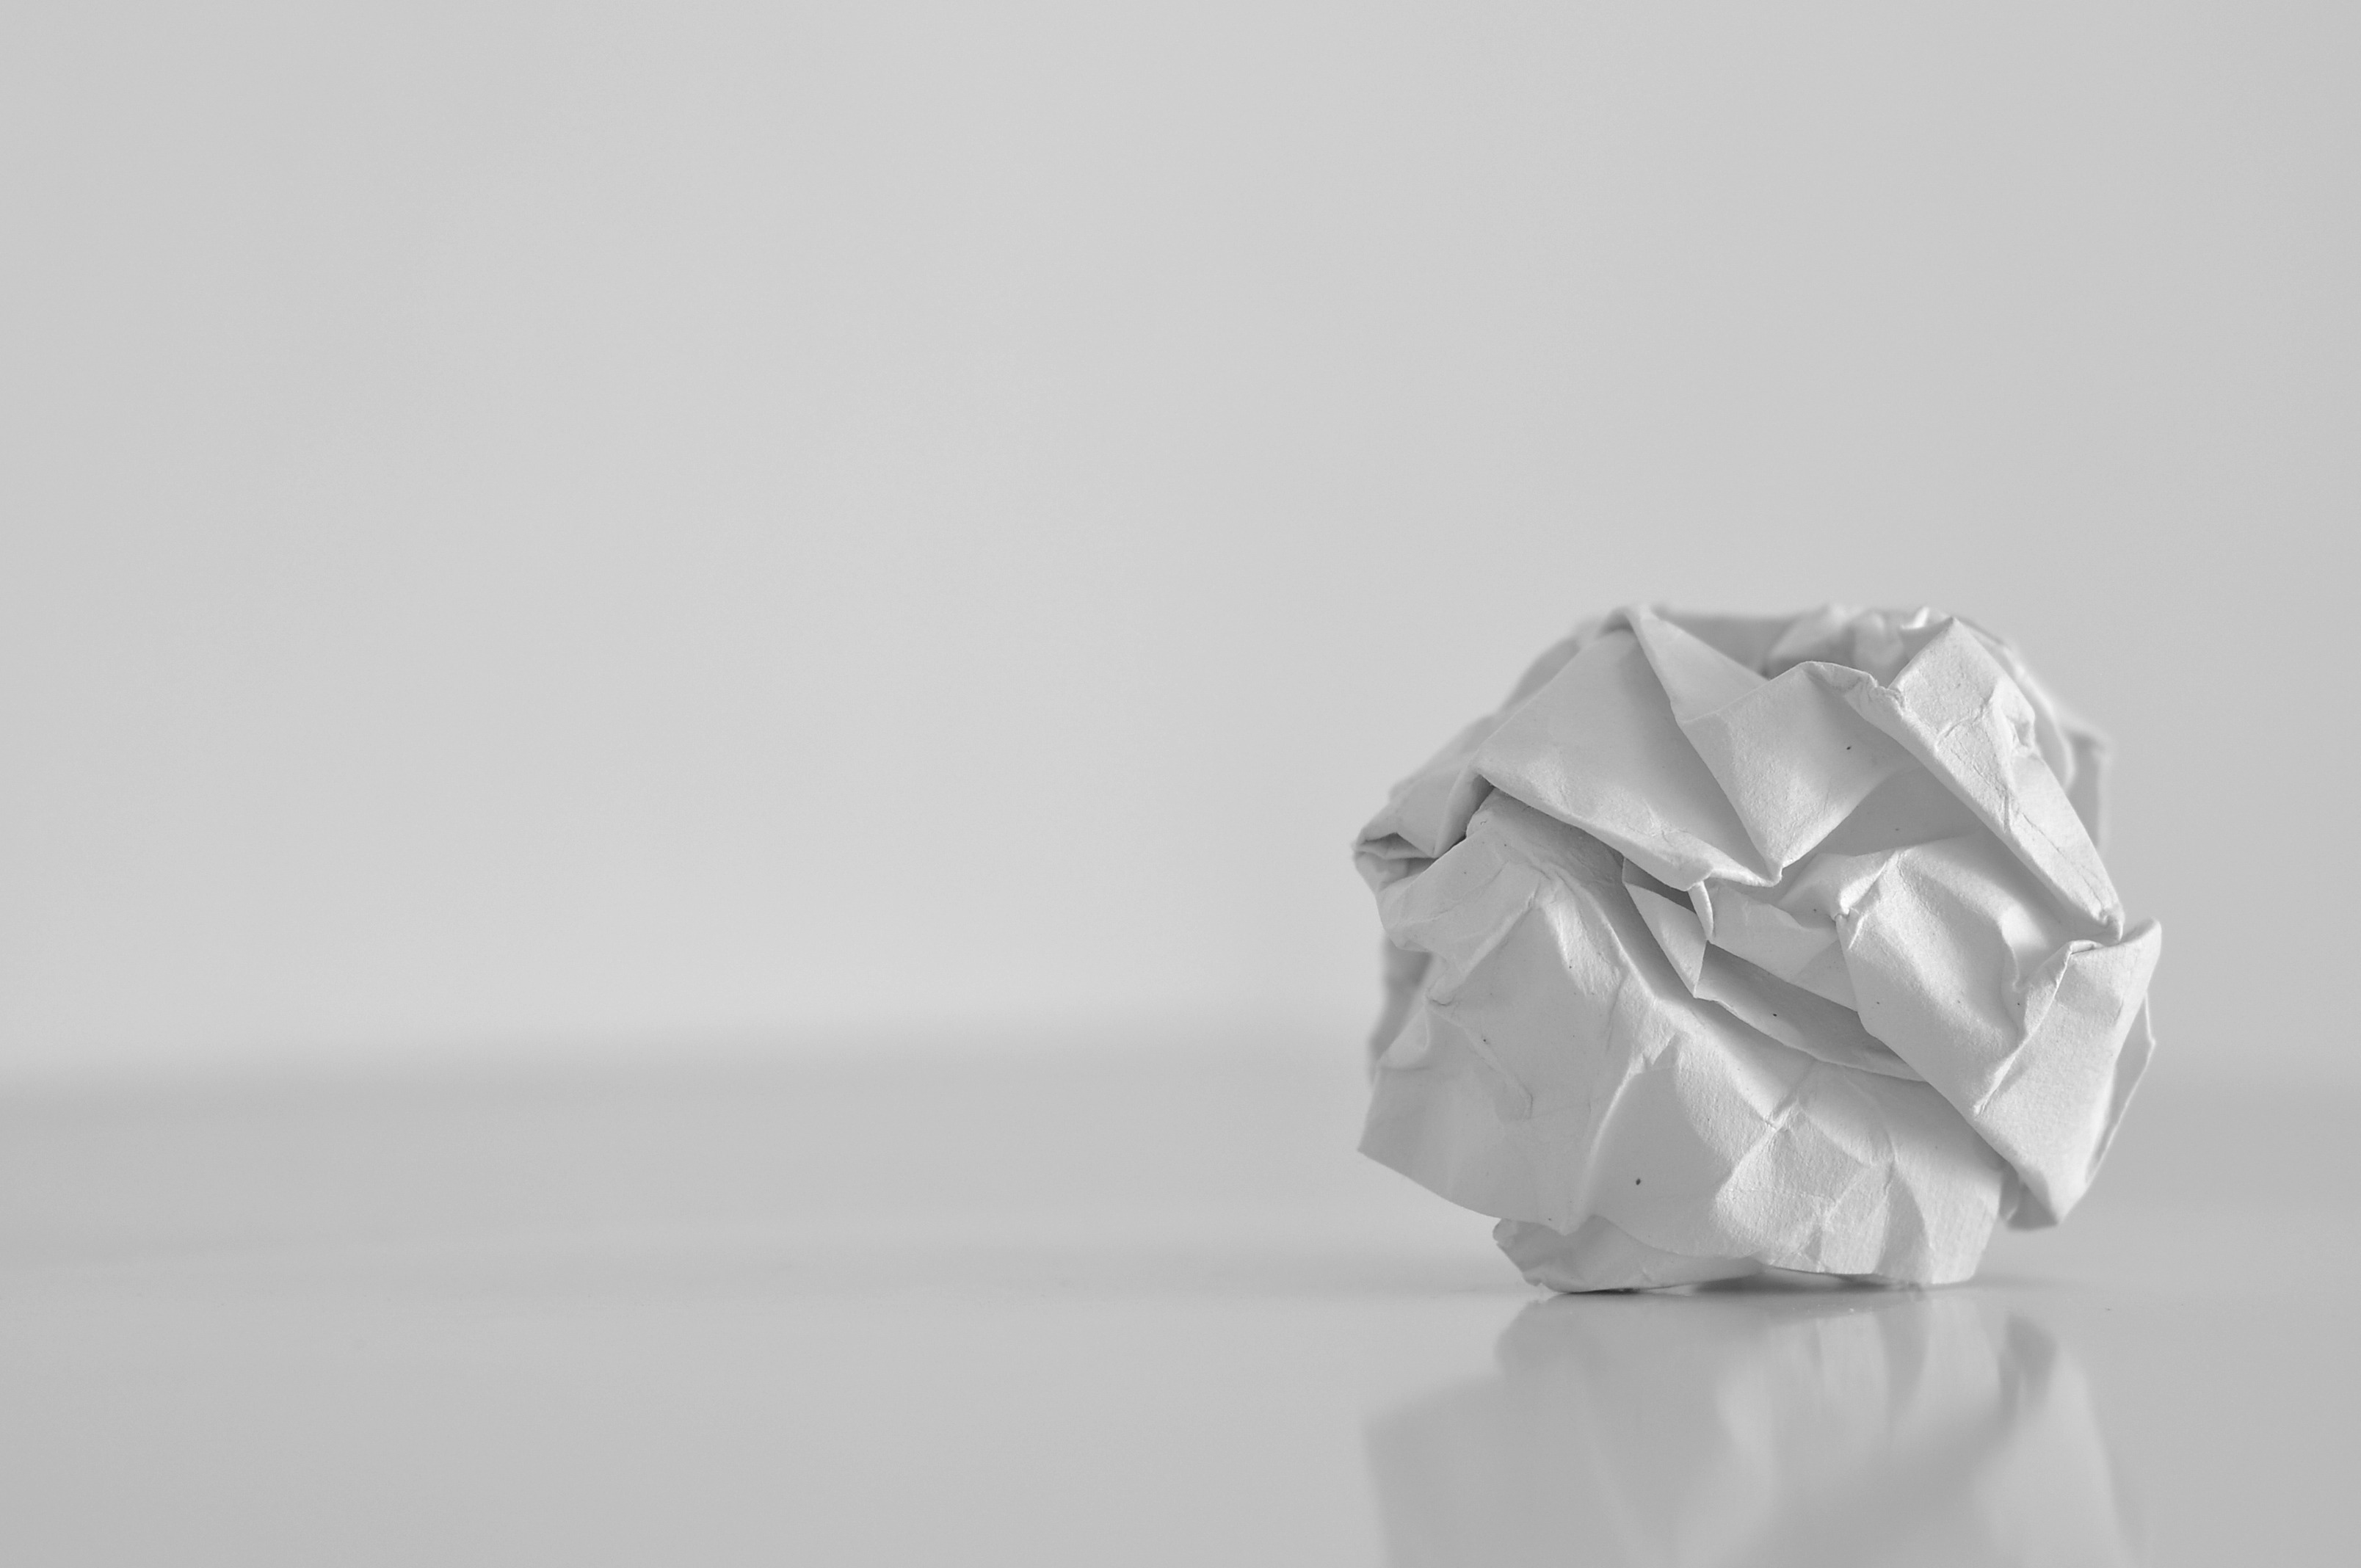
black and white, white, petal, paper, material, card, art, shape, origami, monochrome photography, origami paper